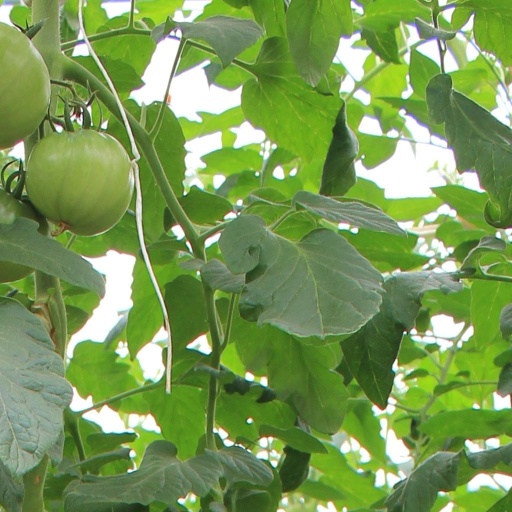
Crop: tomato